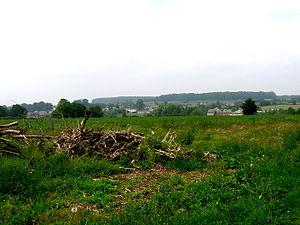
Vue d'ensemble du village.
Bérelles est une commune française située dans le département du Nord, en région Hauts-de-France.